James M. Guffey

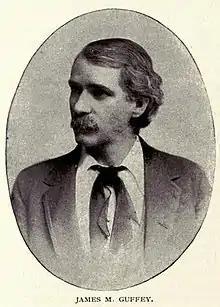

James McClurg Guffey (January 19, 1839, Westmoreland County, Pennsylvania – March 20, 1930, Pittsburgh, Pennsylvania) was an American pioneer in the petroleum industry in Pennsylvania and elsewhere and a longtime Democratic politician in his home state.